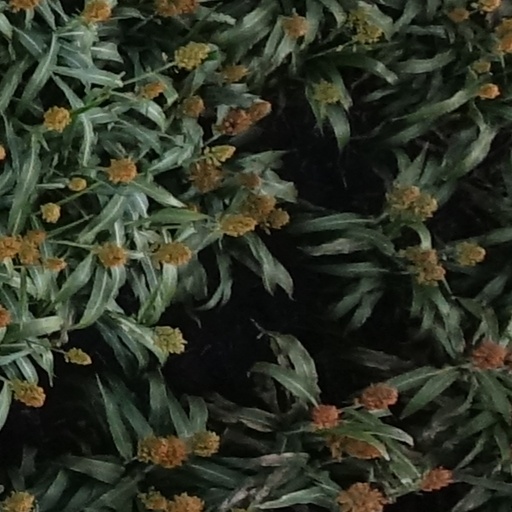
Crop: sorghum